God zij met ons

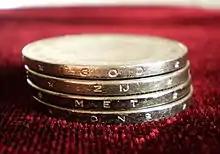
"God zij met ons" on rijksdaalders

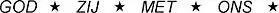
"God zij met ons"

God zij met ons is a proverb phrase written on Dutch coins. This caption was formerly written on the edge of the guilder, rijksdaalder (two and a half guilder), five guilders, ten guilders and twenty-five guilders and today on 2-euro Dutch coins.